Ammy Virk

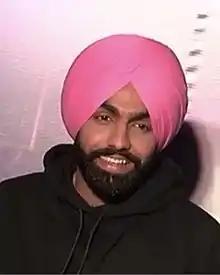
Virk in 2019

Amninderpal Singh Virk (born 11 May 1992), better known as Ammy Virk, is an Indian singer, actor and producer associated with Punjabi Music and subsequently in Punjabi and Hindi films. He started the production house Villagers Film Studio and a distribution company In House Group. He is best known for playing the role of Nikka in "Nikka Zaildar" series, Shivjit in "Qismat & Qismat 2", Harjeet Singh in "Harjeeta", and Haakam in "Angrej".